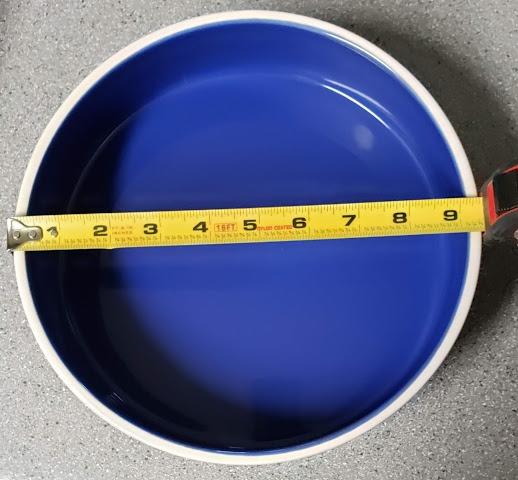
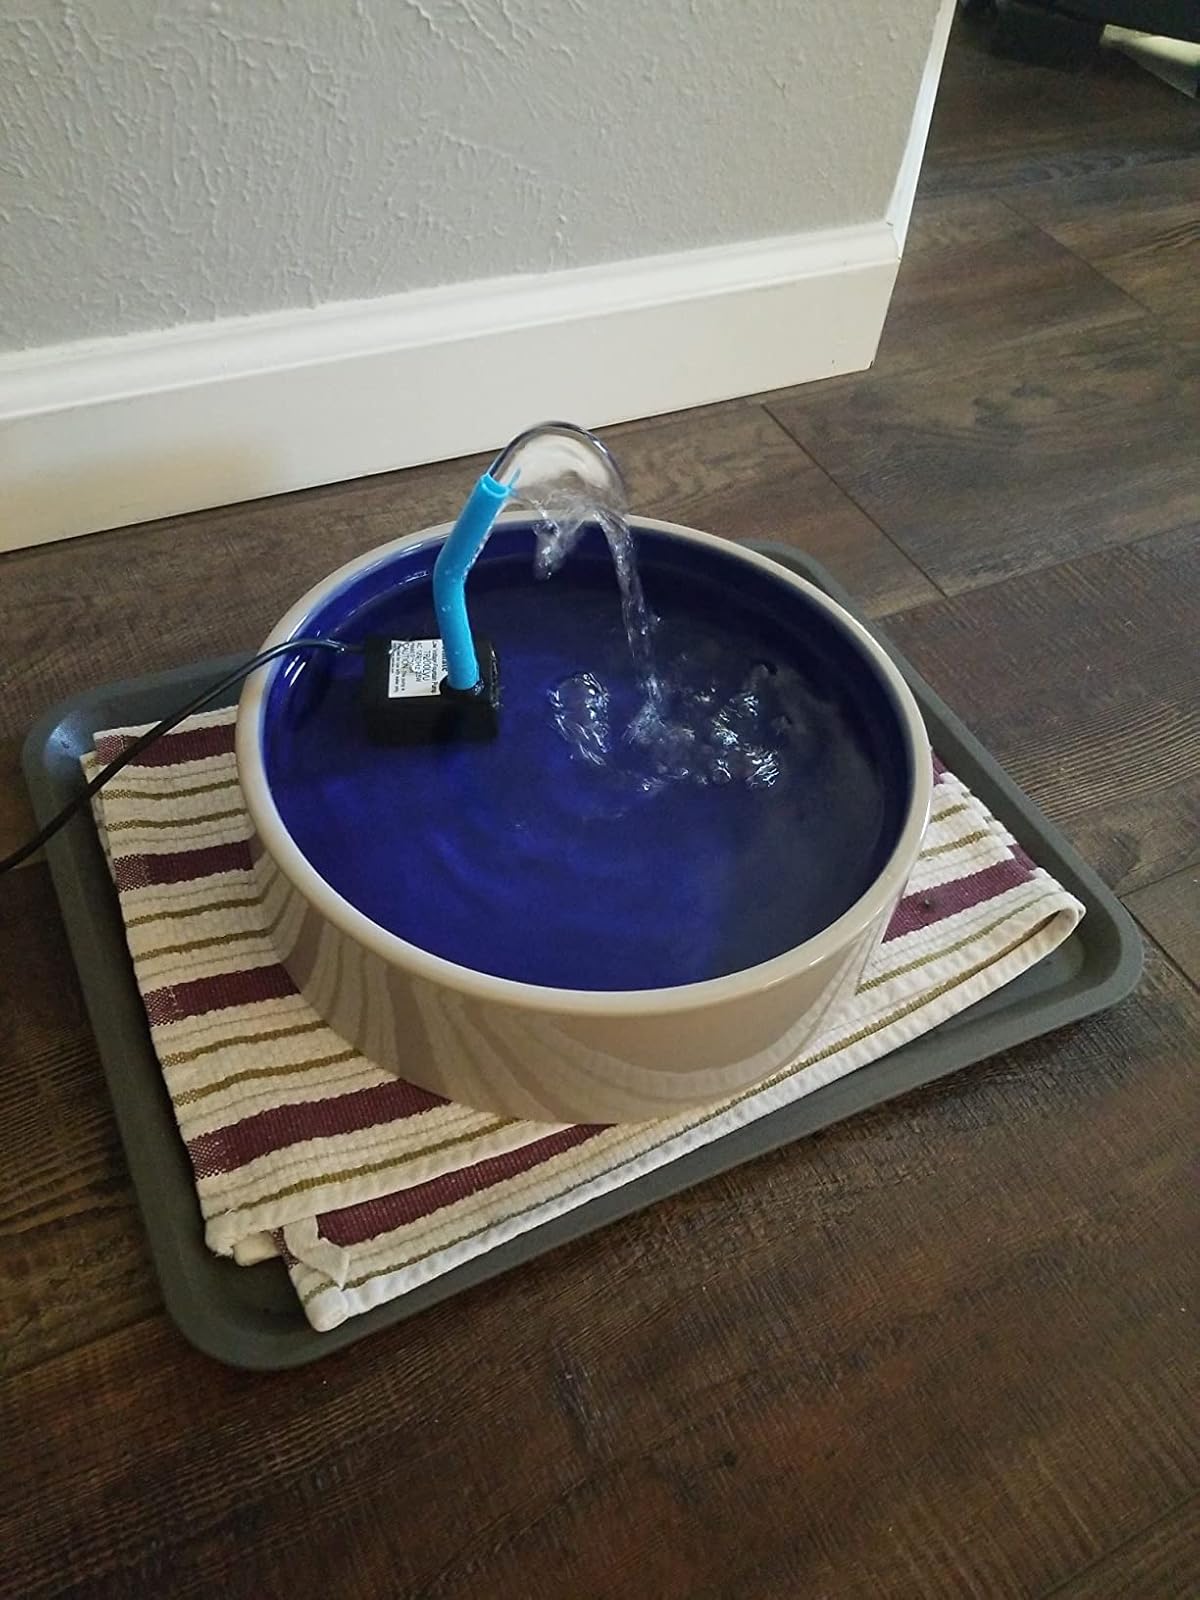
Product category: items_bowl
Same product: yes